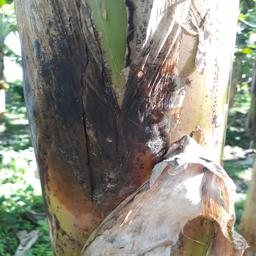
Label: PSEUDOSTEM WEEVIL